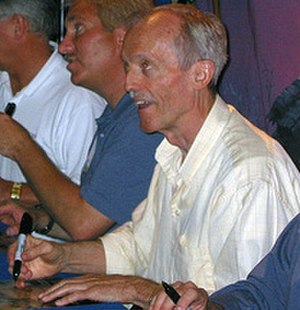
Don Bluth
Donald Virgil Bluth er en amerikansk tidligere Disney-animator, der står bag bl.a. Rejsen til Amerika, The secret of NIMH, Landet for længe siden, Pingvinen og strandstenen samt et animeret Arcadespil kaldet "Dragon´s Lair".